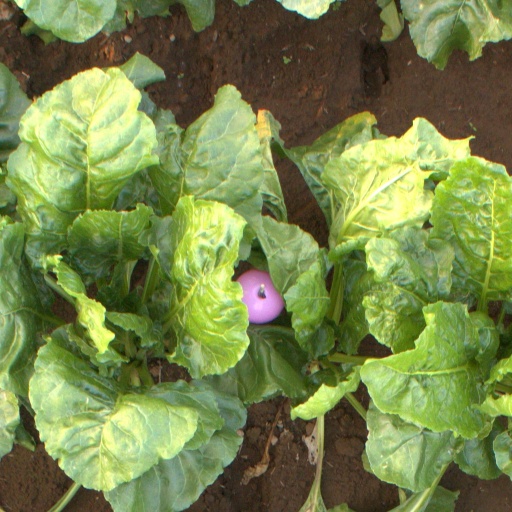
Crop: sugar beet